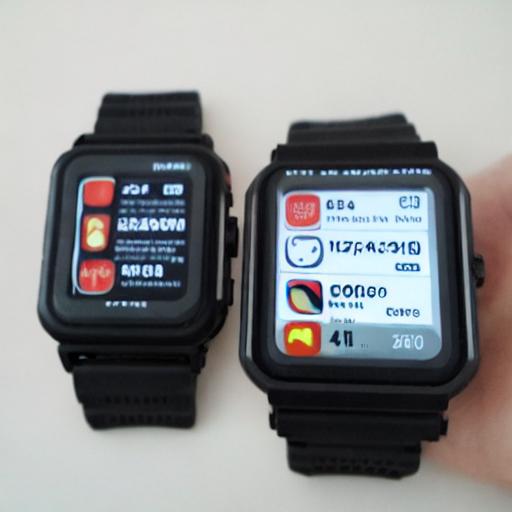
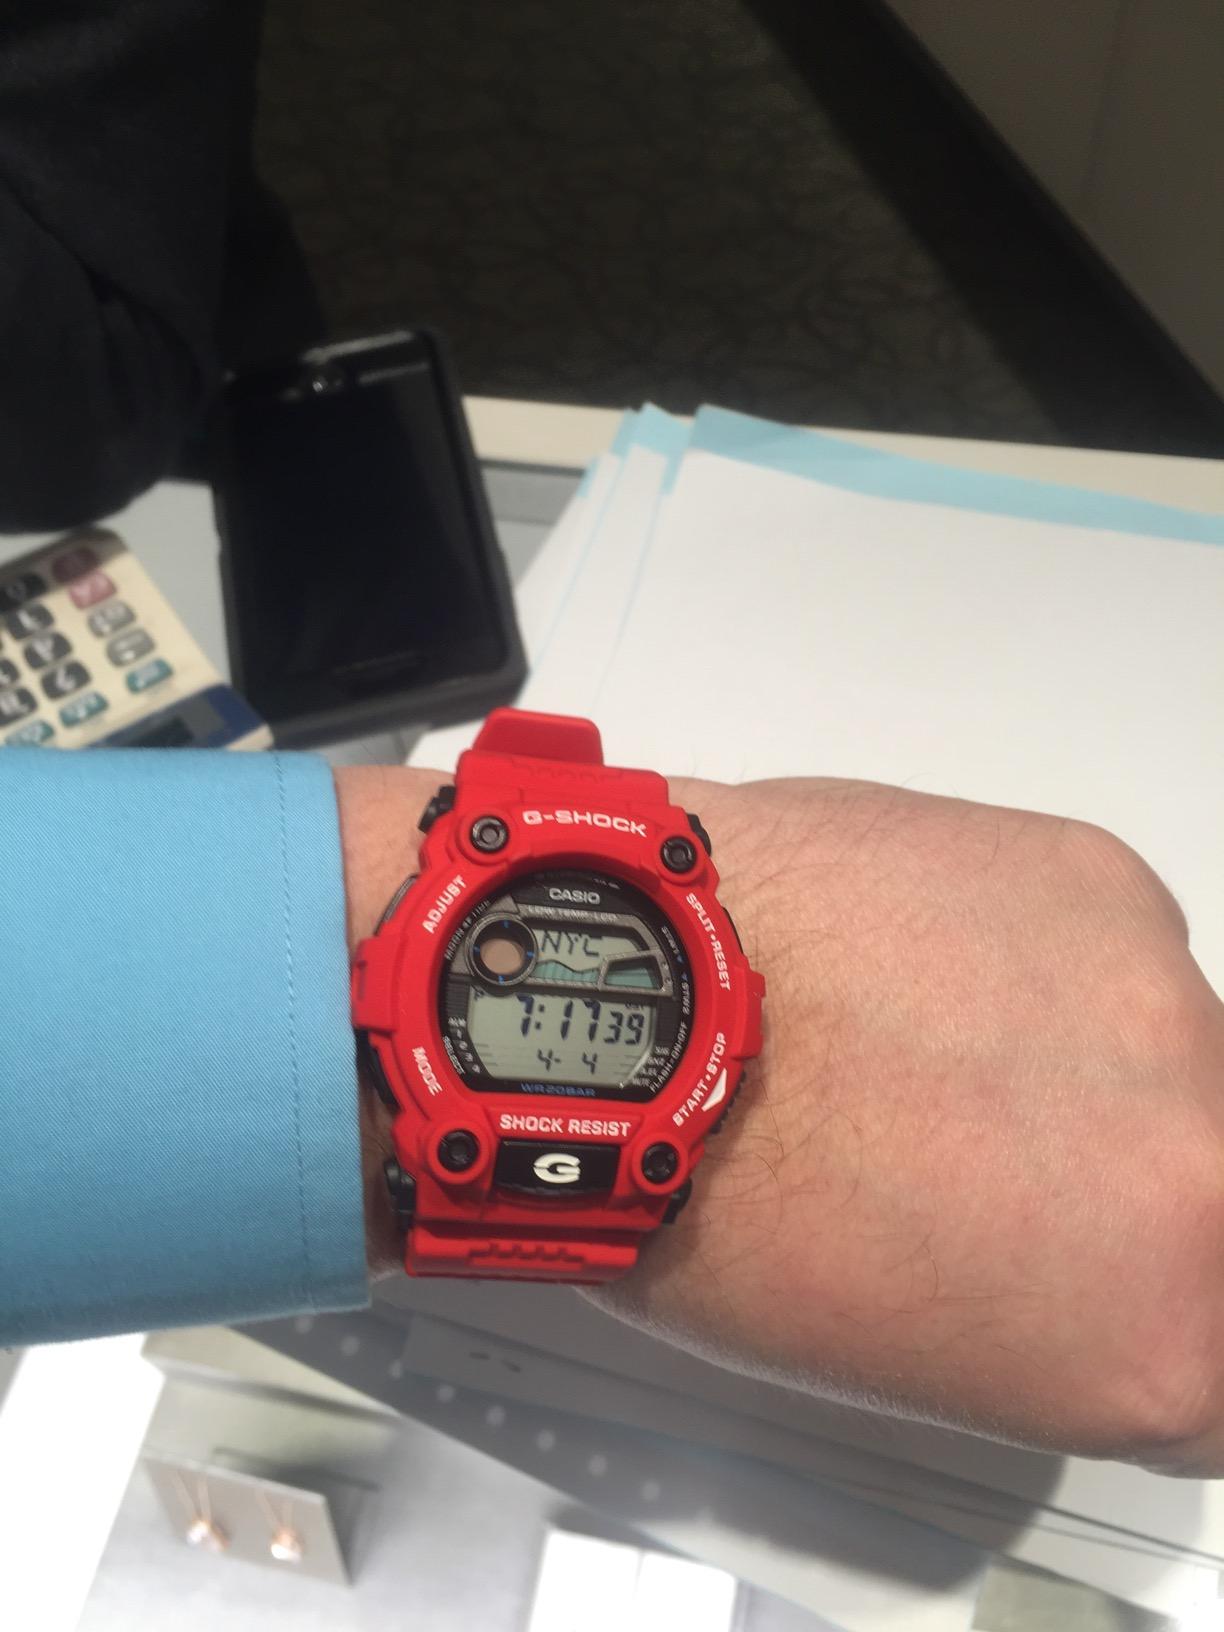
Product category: accessories_watch
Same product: no